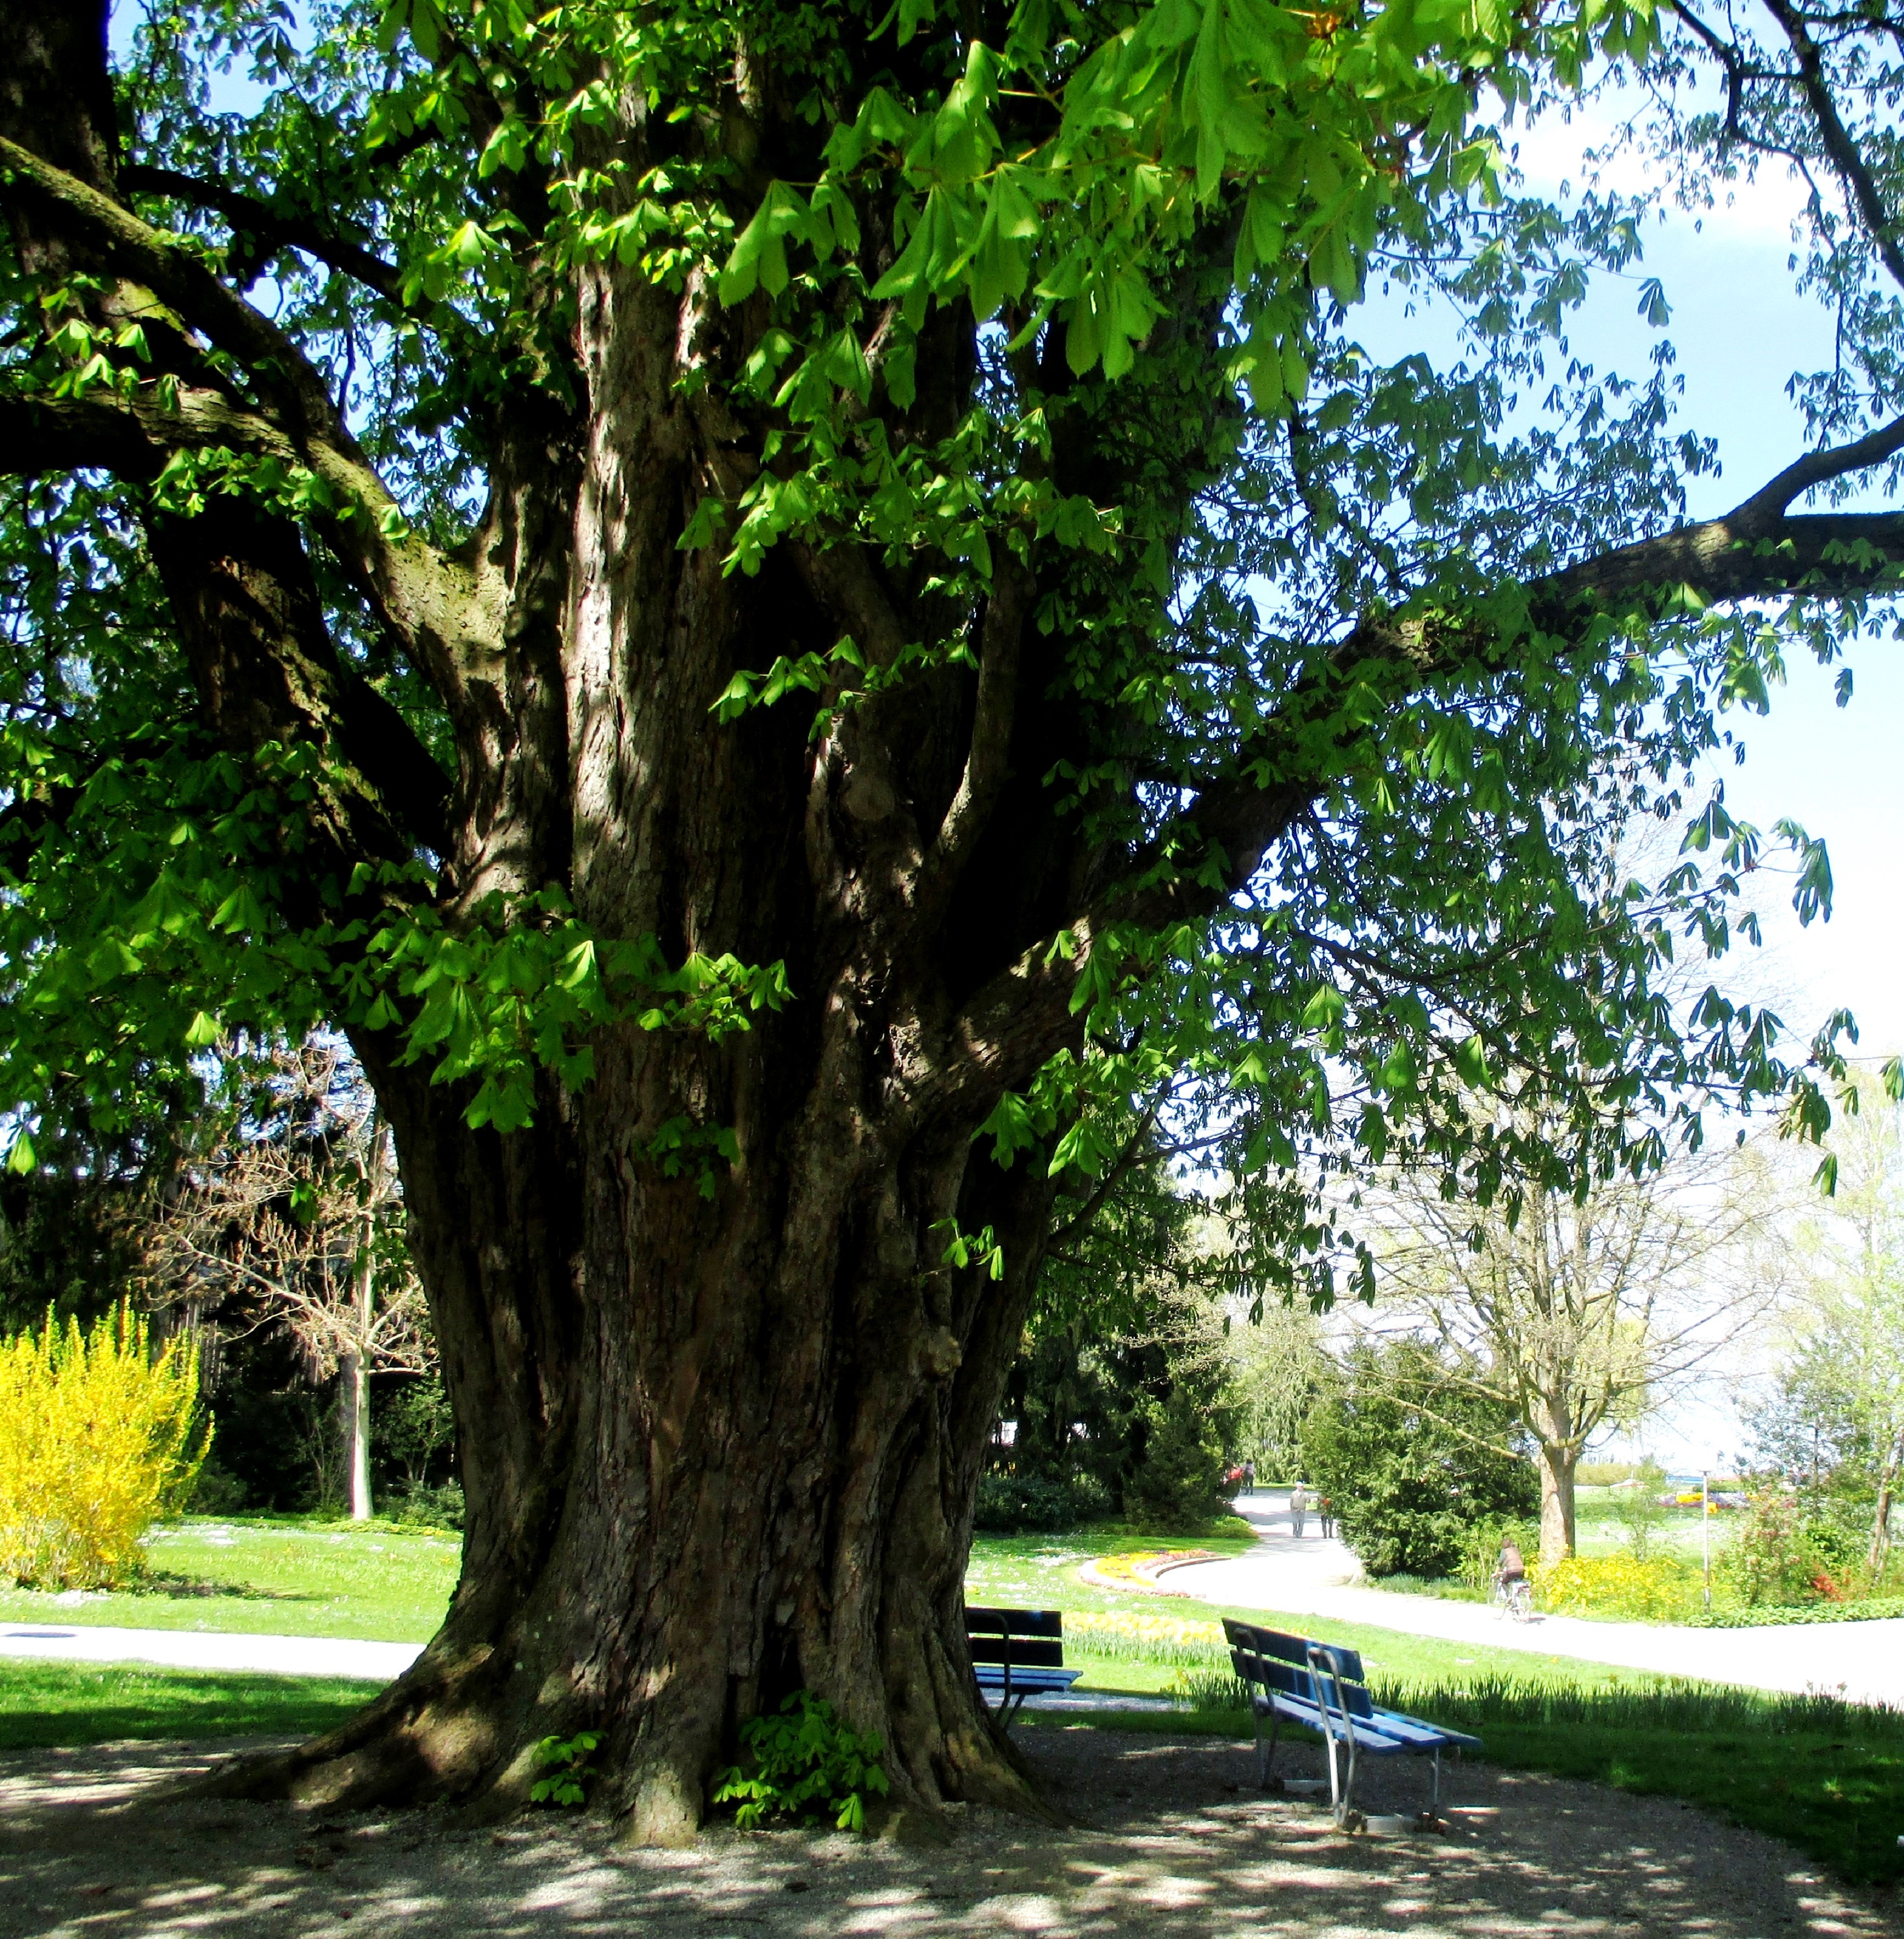
tree, plant, flower, log, green, botany, garden, trees, shrub, deciduous, way, switzerland, grove, botanical garden, woodland, lake constance, chestnut tree, old tree, flowering plant, lake park, romanshorn, woody plant, land plant, flower pl tter, park benches